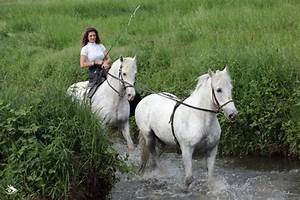
Label: horse